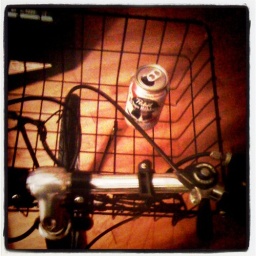
I set up my new bike trainer today and left the basket on my bike. Comes in really handy.